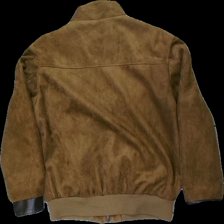
View: back
Type: Jacket
Category: Unisex
Brand: Not in the list
Brand text on label: AC - Made in Italy
Colors: Brown
Material: 100% poly
Cut: Regular
Season: Autumn
Damage: worn out cuff
Damage location: bottom right
Price range: <50
Recommended usage: Recycle
Description: Brown faux leather jacket from AC - Made in Italy, size unknown. Poor condition.